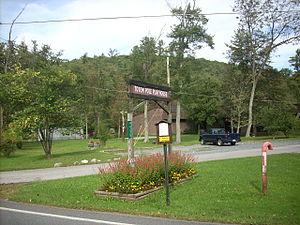
Greene Township est un township qui s'étend du centre à l'est du comté de Franklin, en Pennsylvanie, aux États-Unis. En 2010, il comptait une population de 16 700 habitants.